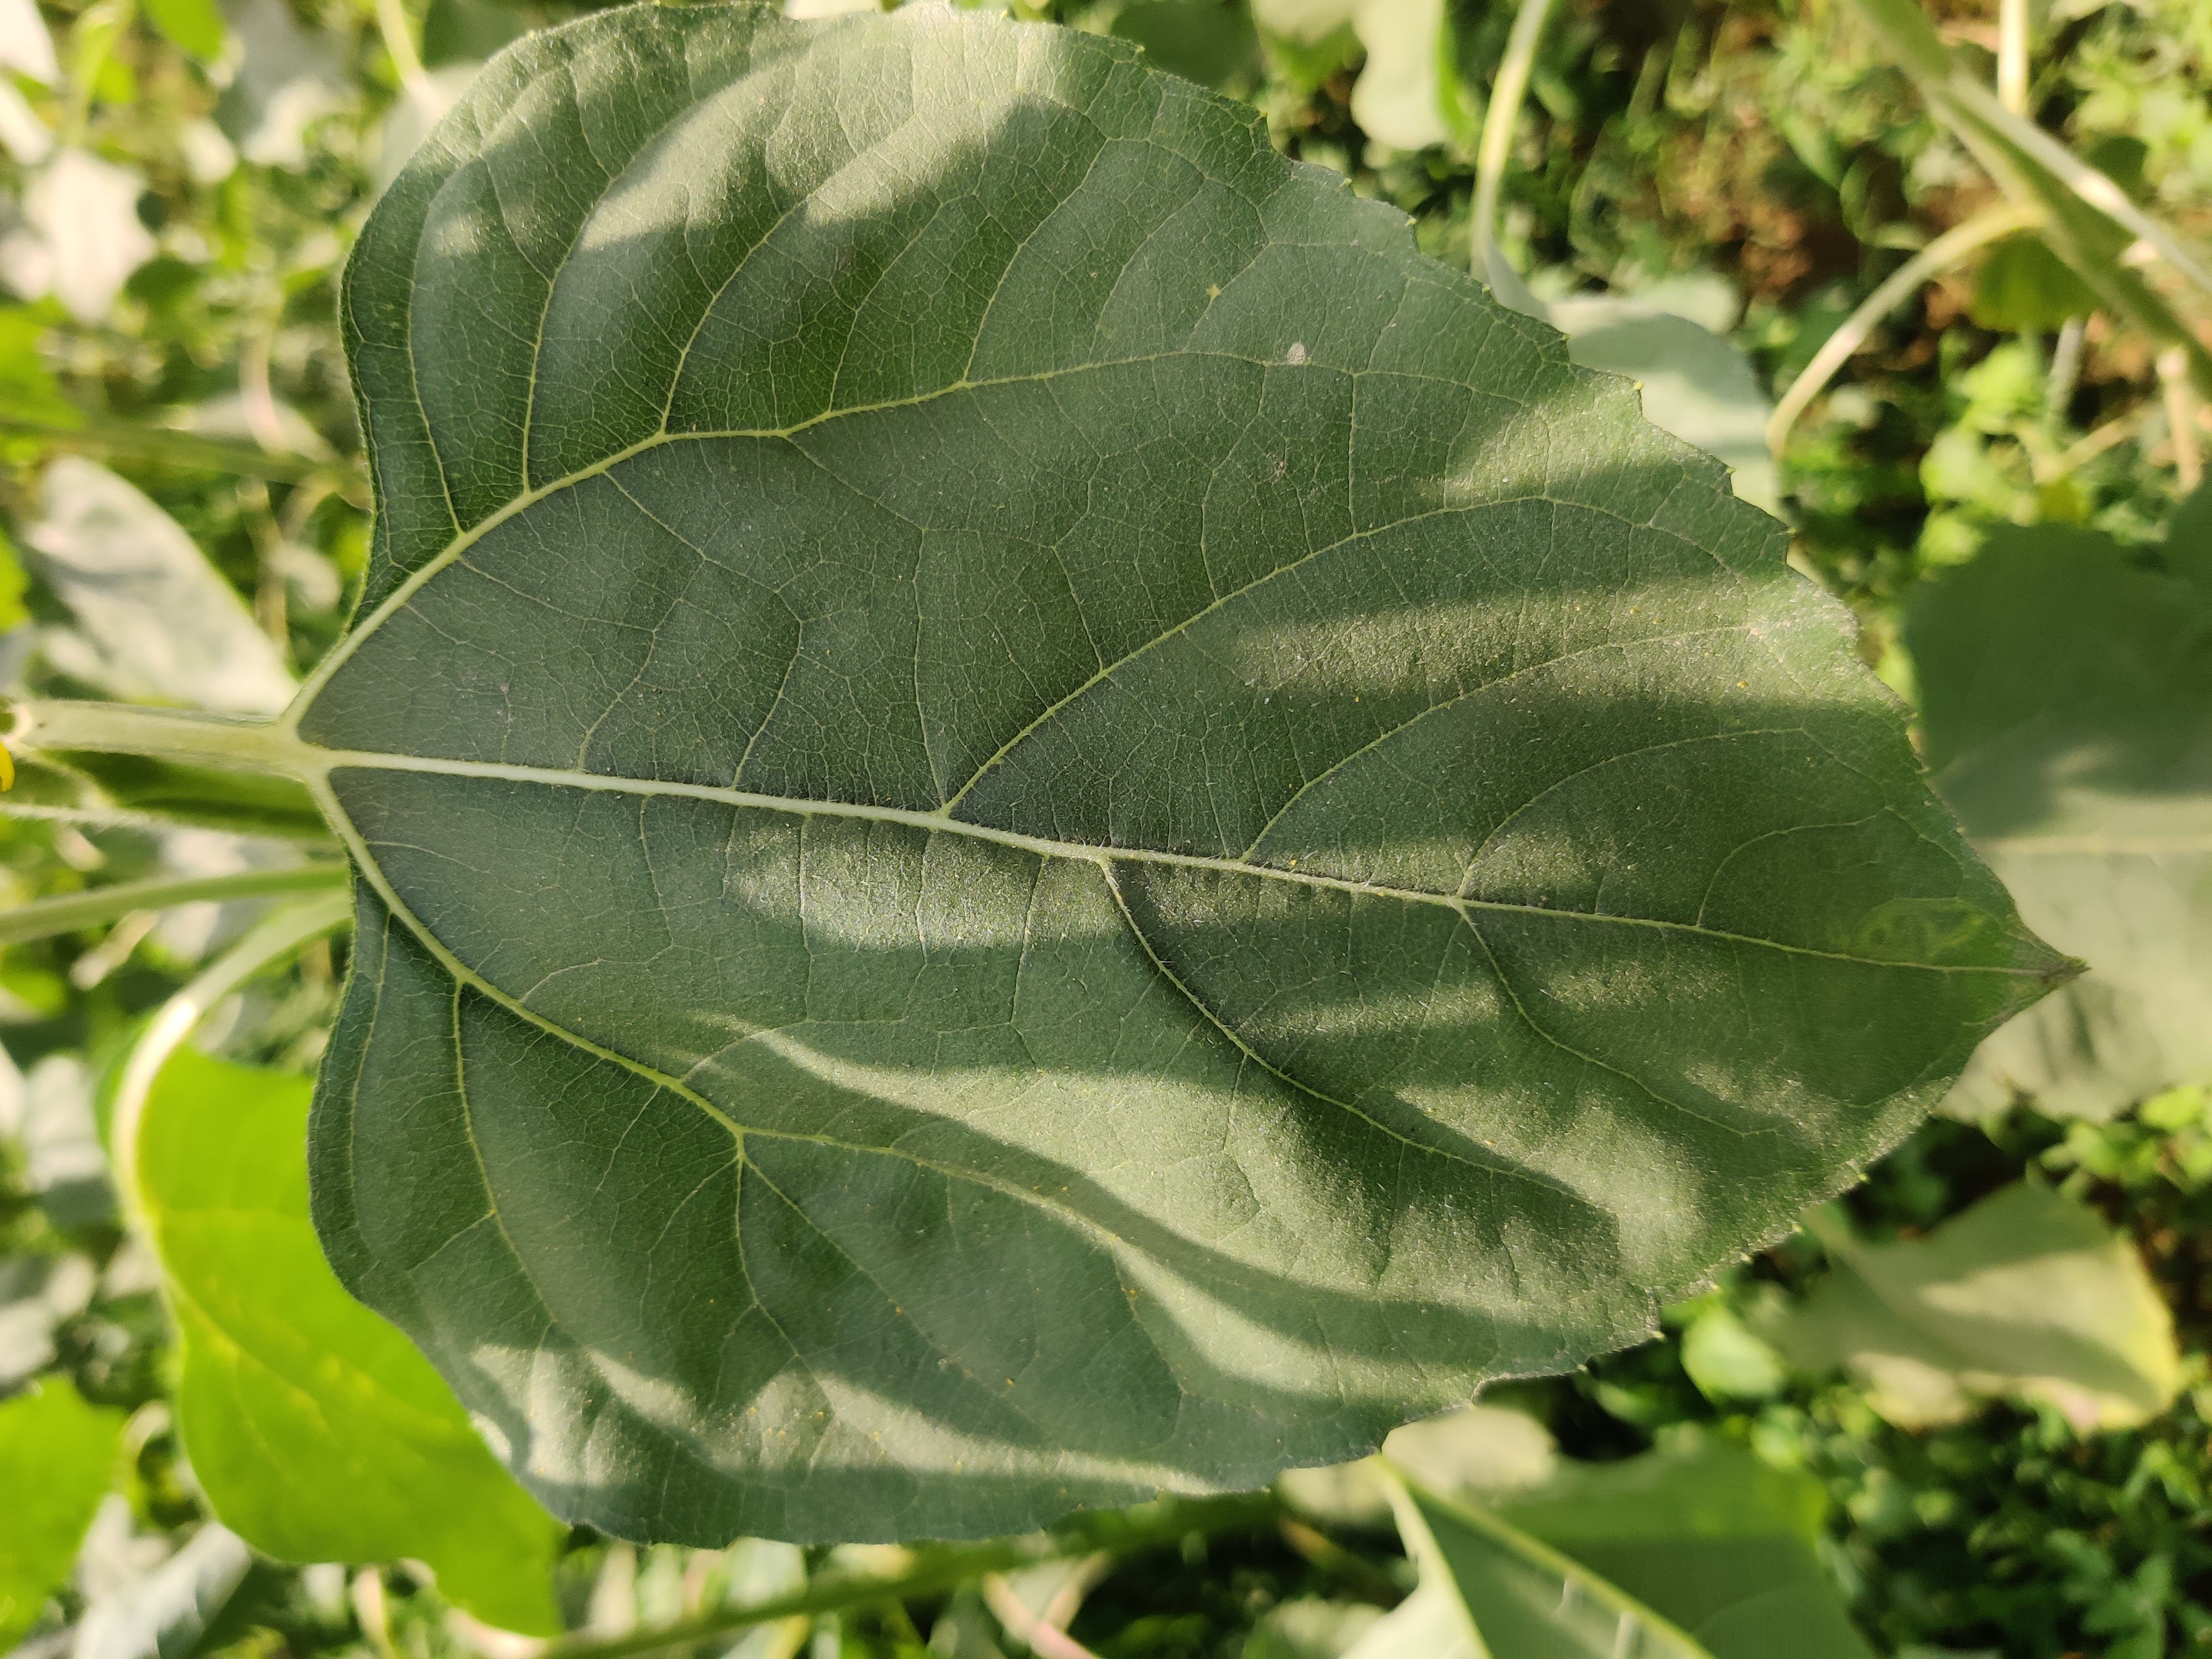
Label: Fresh_leaf